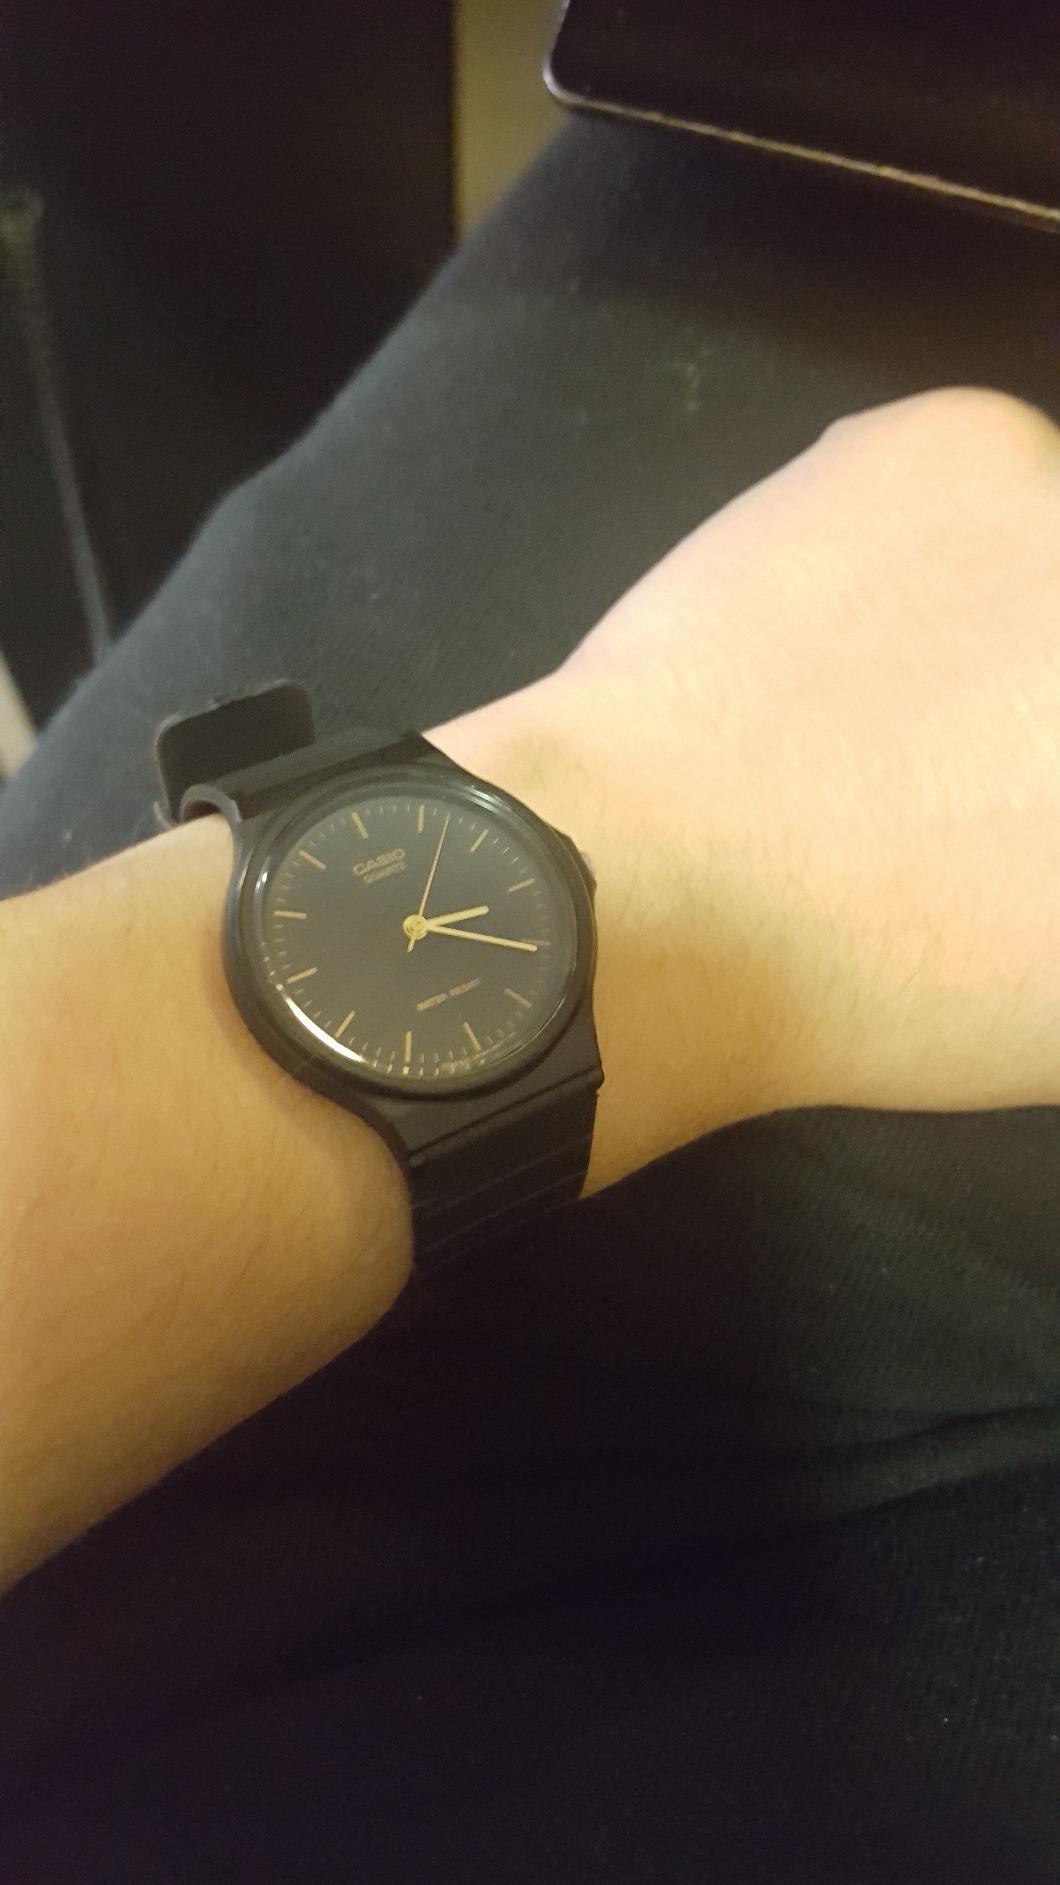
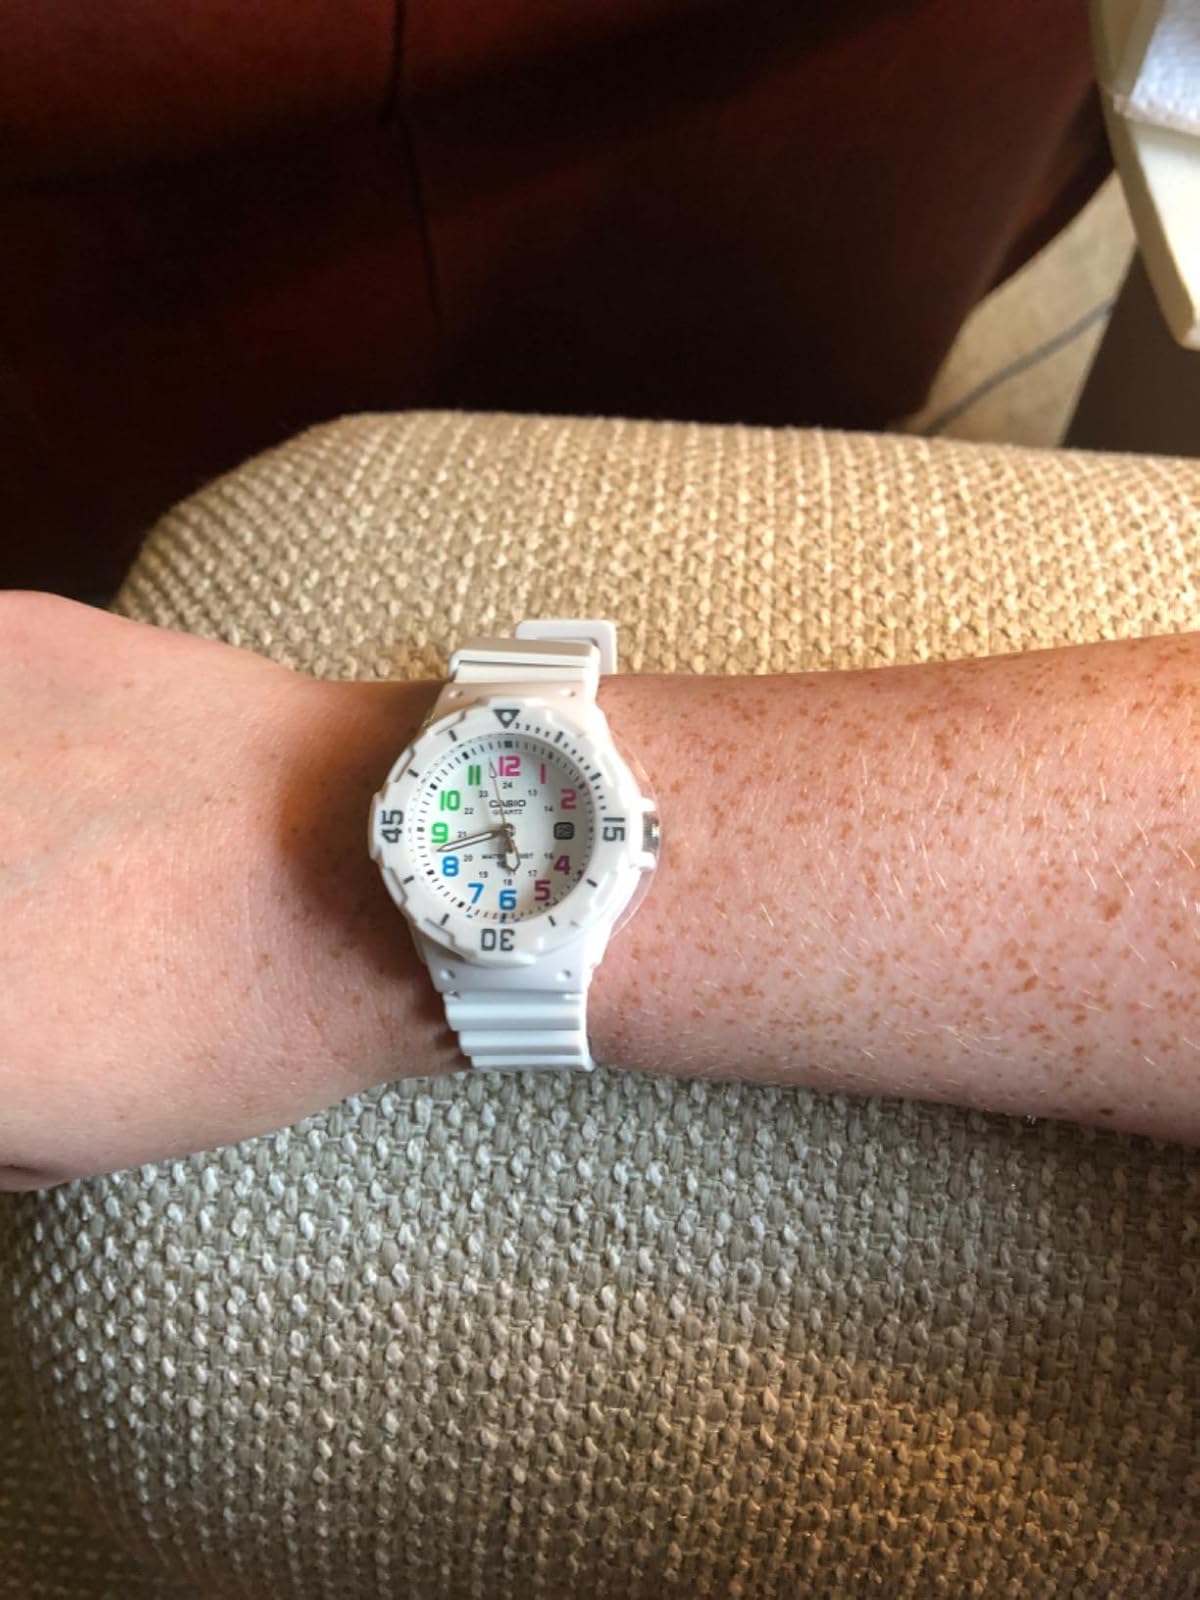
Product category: accessories_watch
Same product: no